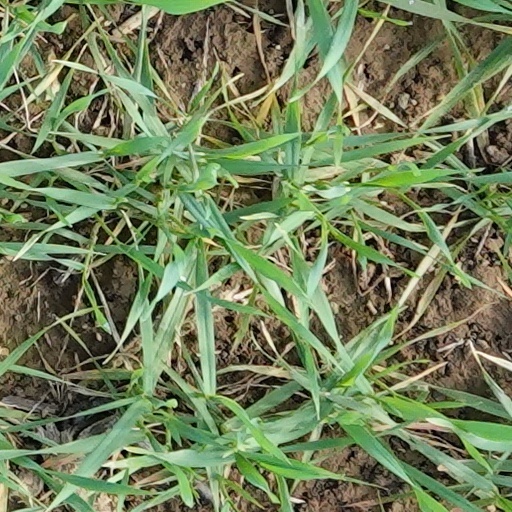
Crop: wheat